Syzygium cumini

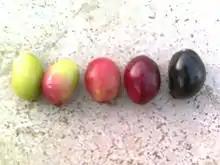
"Syzygium cumini" fruit color changing from green to pink to blood red to black as it matures

Its dense foliage provides shade and is grown just for its ornamental value. At the base of the tree, the bark is rough and dark grey, becoming lighter grey and smoother higher up. The wood is water resistant after being kiln-dried. Because of this, it is used in railway sleepers and to install motors in wells. It is sometimes used to make cheap furniture and village dwellings, though it is relatively hard for carpentry.